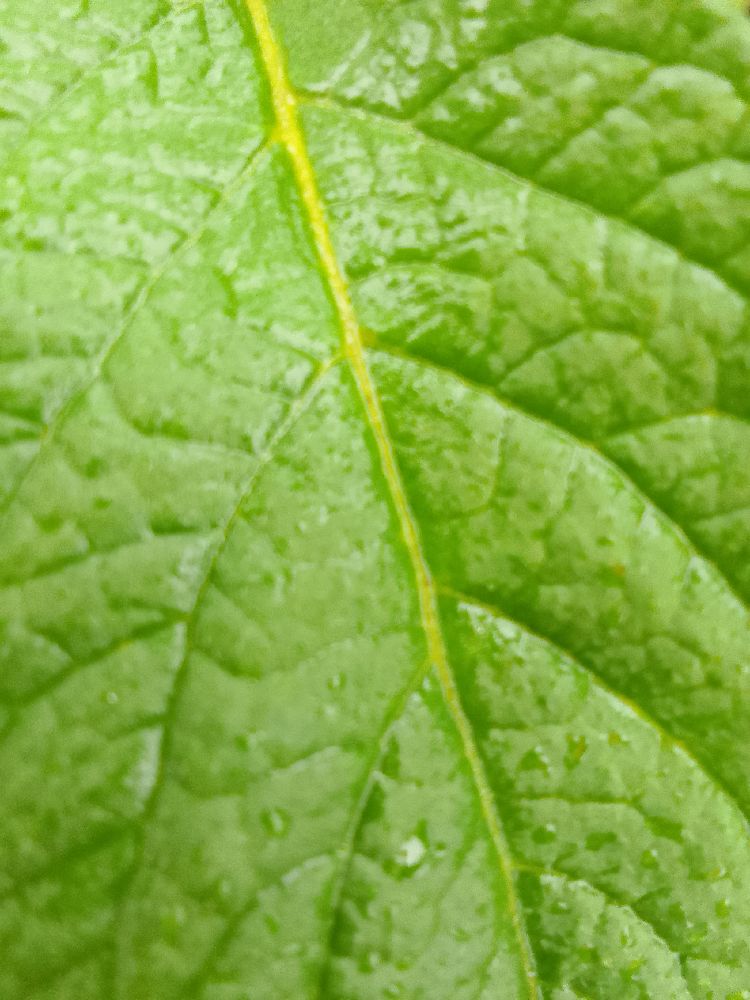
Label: Healthy